Invepar

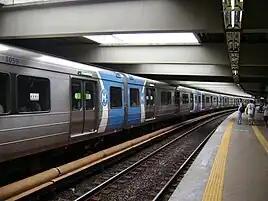
Metrô do Rio de Janeiro na estação São Cristóvão, próximo ao Centro Federal de Educação Tecnológica Celso Suckow da Fonseca "campus" Maracanã

Invepar was in charge of operating the Rio de Janeiro Metro Lines 1 and 2 since 2009. In 2017, over 240 million passengers traveled on these three Rio de Janeiro metro lines. In November 2021, the company sold the metro operations to Emirati holding company Mubadala Investment Company.